History of radio disc jockeys

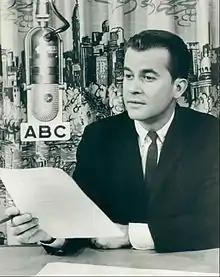
Dick Clark in 1963

The postwar period coincided with the rise of the radio disc jockey as a celebrity separate from the radio station, also known as a "radio personality". In the days before station-controlled playlists, the DJ often followed their personal tastes in music selection. DJs also played a role in exposing rock and roll artists to large, national audiences.